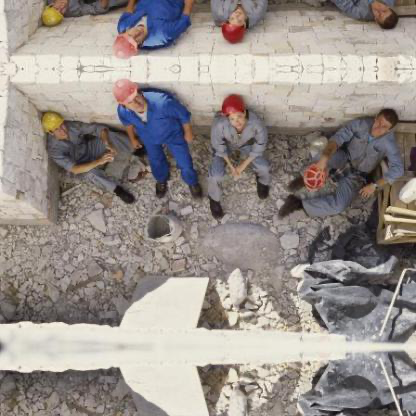
Objects in the image:
label: helmet
label: helmet
label: helmet
label: helmet
label: helmet
label: helmet